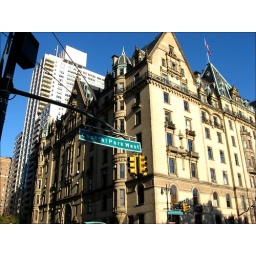
the last floor is the Yoko Ono House. This building is in front of Central Park